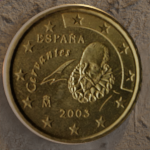
Coin value: 10cents
Country: es
Edition: 2003